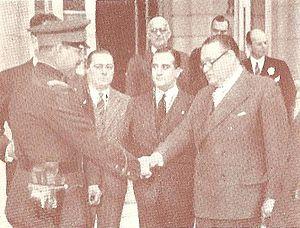
Roberto Marcelino Ortiz, président démissionnaire (pour raisons de santé) de la république argentine, prenant congé d'un agent de sa garde personnelle.